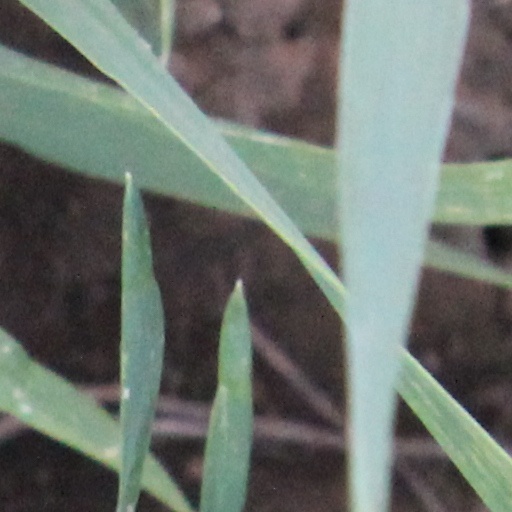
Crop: wheat